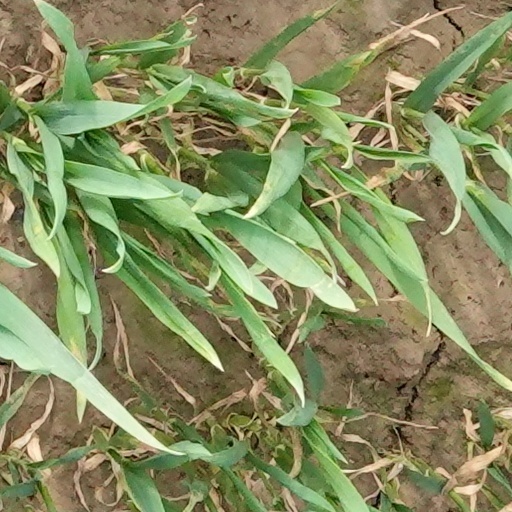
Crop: wheat